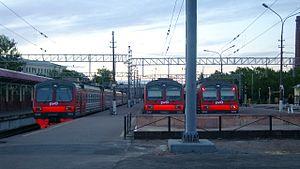
Le raïon de Vyborg est une subdivision administrative de l'oblast de Léningrad, dans le nord-ouest de la Russie. Son centre administratif est la ville de Vyborg.